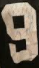
Number: 9